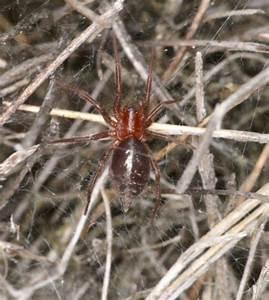
spider